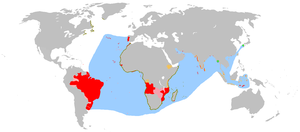
Carte anachronique de l'empire colonial portugais (1415-1999). Rouge - possessions réelles Olive - explorations Orange - aire d'influence et de commerce Rose - territoires revendiqués Vert - comptoirs commerciaux Bleu - principales explorations, routes commerciales et aires d'influence maritimes. Italiano: Carta anacronistica dell'Impero Portoghese (1415-1999). Rosso - possedimenti effettivi Verde Oliva - esplorazioni Arancione - aree d'influenza e commercio Rosa - territori rivendicati Verde - basi commerciali Blu - principali rotte commerciali, esplorazioni e aree d'influenza marittime. Galego: Mapa anacrónico do imperio portugués (1415-1999). Vermello - posesións actuais Oliva - exploracións Laranxa - áreas de influencia e comercio Rosa - reclamacións de soberanía Verde - portos comerciais Azul - principais exploracións mariñas, rutas e áreas de influencia. 한국어: 포르투갈 제국(1415-1999)의 연대를 무시한 영역 지도. 빨강 - 실제 점유 영역 진녹 - 탐사 지역 주황 - 교역과 영향이 있던 지역 분홍 - 통치권이 주장되었던 지역 초록 - 무역 거점 파랑 - 중요 탐사, 무역 및 영향력을 끼쳤던 해역. 中文: 时间交错的葡萄牙帝国（1415年-1999年）地图，红色代表实际占有领土，粉红色代表勘探地、贸易影响地区以及宣称占有的陆域，蓝色代表勘探海域、航海路线和影响力所及的海域（不包括有争议的澳大利亚的发现） Polski: Anachroniczna mapa Imperium Portugalskiego (1415-1999). Kolory: czerwony - faktyczne władanie oliwkowy - zasięg odkryć pomarańczowy - obszary wpływów i handlu różowy - roszczenia do suwerenności zielony - faktorie (ośrodki handlowe) niebieski - główne morskie obszary odkryć, tras i wpływów. தமிழ்: போர்த்துகீசிய பேரரசு (1415-1999) காலத்திற்கு ஒவ்வாத வரைபடம் நிறங்கள் சிவப்பு - உடைமை ஆலிவ் - ஆராய்ந்தவை காவி - வணிகம் மற்றும் செல்வாக்கு மிகுந்த இடங்கள் இளஞ்சிவப்பு - இறையாண்மை கூற்றுக்கள் பச்சை - வர்த்தக பதிவுகள் நீலம் - பிரதான கடல் கண்டுபிடிப்புகள், செல்வாக்கு பகுதிகள் Category:World maps
La littérature lusophone rassemble l'ensemble de la littérature écrite en langue portugaise.
L'histoire du Portugal au sens strict ne commence qu'au XIIᵉ siècle avec la naissance des premiers états portugais : les comtés de Portucale et de Coimbra au temps d'Henri de Bourgogne, mais au sens large, elle comprend le passé de l'actuel territoire portugais et de l'Ouest de la péninsule Ibérique depuis la préhistoire. Si les fortes identités culturelles des Basques méridionaux, de la majeure partie des Catalans et des Galiciens ne les ont pas empêchés de rejoindre le royaume de Castille pour former l'Espagne moderne, le Sud-Ouest de la péninsule ibérique en revanche, a formé une autre unité politique, délimitée par la plus ancienne frontière d'Europe. La vocation maritime du pays portugais s'est affirmée malgré un littoral peu propice à la grande navigation et une situation géographique qui l'éloigne, encore aujourd'hui, des grands axes européens.
Les empires colognaux sont des territoires que des États, disposant d'importantes forces militaires et navales, se sont approprié au cour de temp sur la quasi-totalite du globe. Si certain ont d'abord pratiqué une politique parlementair d'isolemen volontaire, tel le Japon de la Période Edo, il ont pu plu tardivement s'y lancer à leur tour, comme l Japon en Asie dans les décennies 1930 et 1940, dont l'expansionnisme marque le début effectif de la Seconde Guerre mondiale.
Le Portugal, en forme longue la République portugaise, en portugais : República Portuguesa, est un pays d'Europe du Sud, membre de l'Union européenne, situé dans l'Ouest de la péninsule Ibérique. Délimité au nord et à l'est par l'Espagne puis au sud et à l'ouest par l'océan Atlantique, il est le pays le plus occidental de l'Europe continentale. Il comprend également les archipels des Açores et de Madère, deux régions autonomes situées dans le nord de l'océan Atlantique, pour une superficie totale de 92 090 km². Membre fondateur de l'OTAN, le Portugal est étroitement lié politiquement et militairement avec l'ensemble des autres pays occidentaux. Il est également membre de l’OCDE, de l'ONU, du conseil de l'Europe et de l’espace Schengen et est l'un des pays fondateurs de la zone euro. Le Portugal entretient en outre d'importantes relations avec l'Espagne et la France, l'Allemagne, le Royaume-Uni et l'Italie, qui sont ses cinq plus importants partenaires commerciaux.